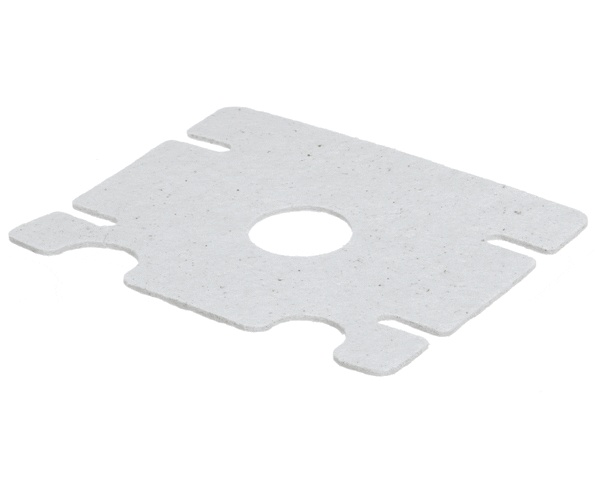
00-959100-00002
GASKET TRANSPORT TUBE
Brand: HOBART PARTS
Category: Home & Garden > Kitchen & Dining > Kitchen Appliance Accessories > Food Dehydrator Accessories